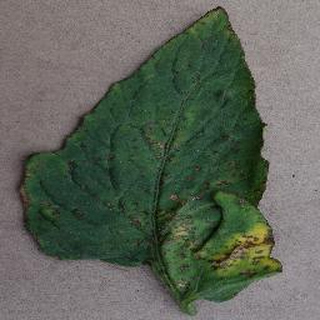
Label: tomato_bacterial_spot